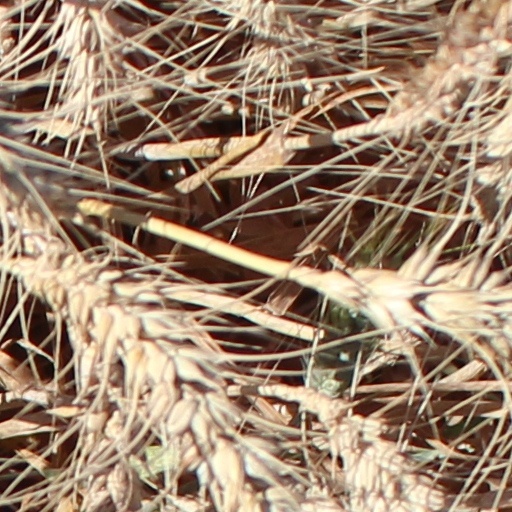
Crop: wheat